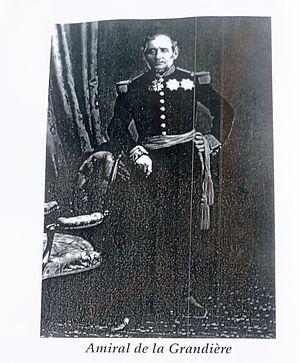
L'amiral de La Grandière (notice du château de Trohanet)
Pierre-Paul de La Grandière est un amiral français né le 28 juin 1807 à Redon et mort à Quimper le 25 août 1876.